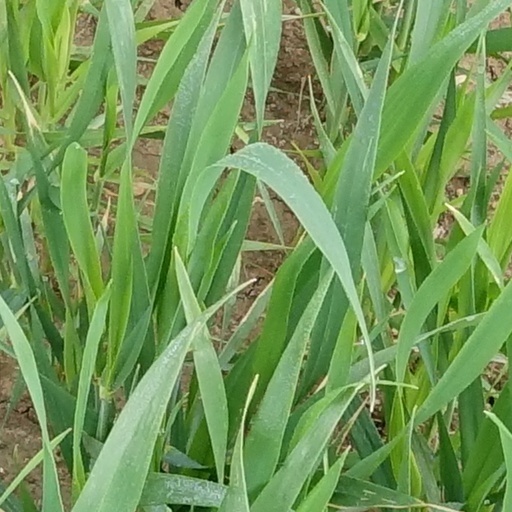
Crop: wheat